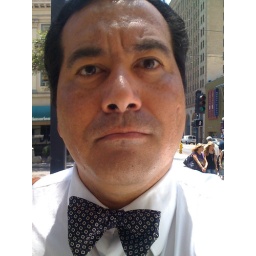
Wearing a white shirt and a bow tie in Downtown San diego. Wearing a white shirt and a bow tie in Downtown San diego